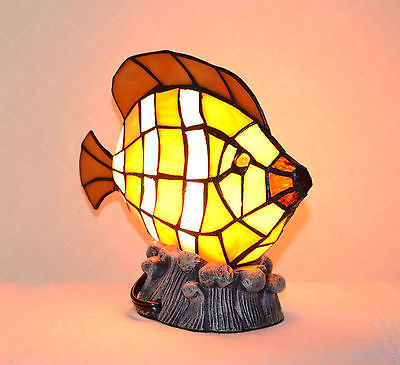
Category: lamp